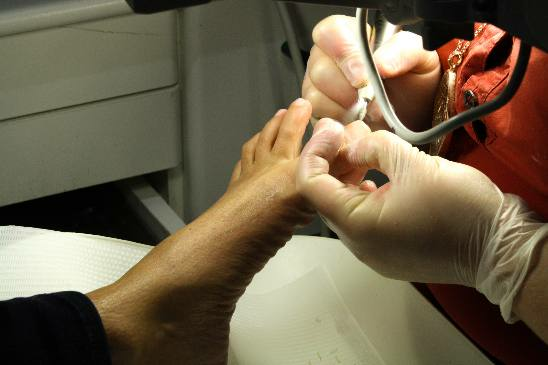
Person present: Yes